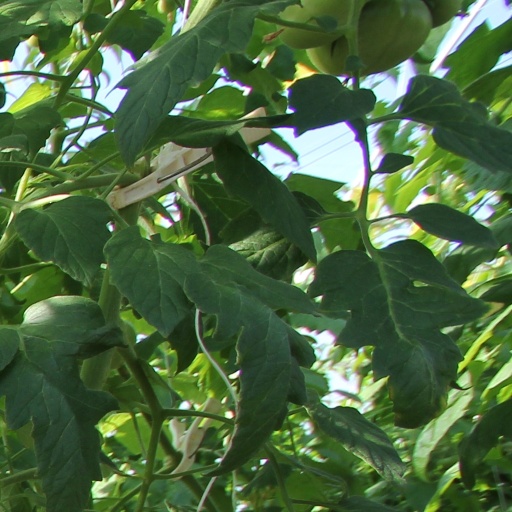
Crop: tomato